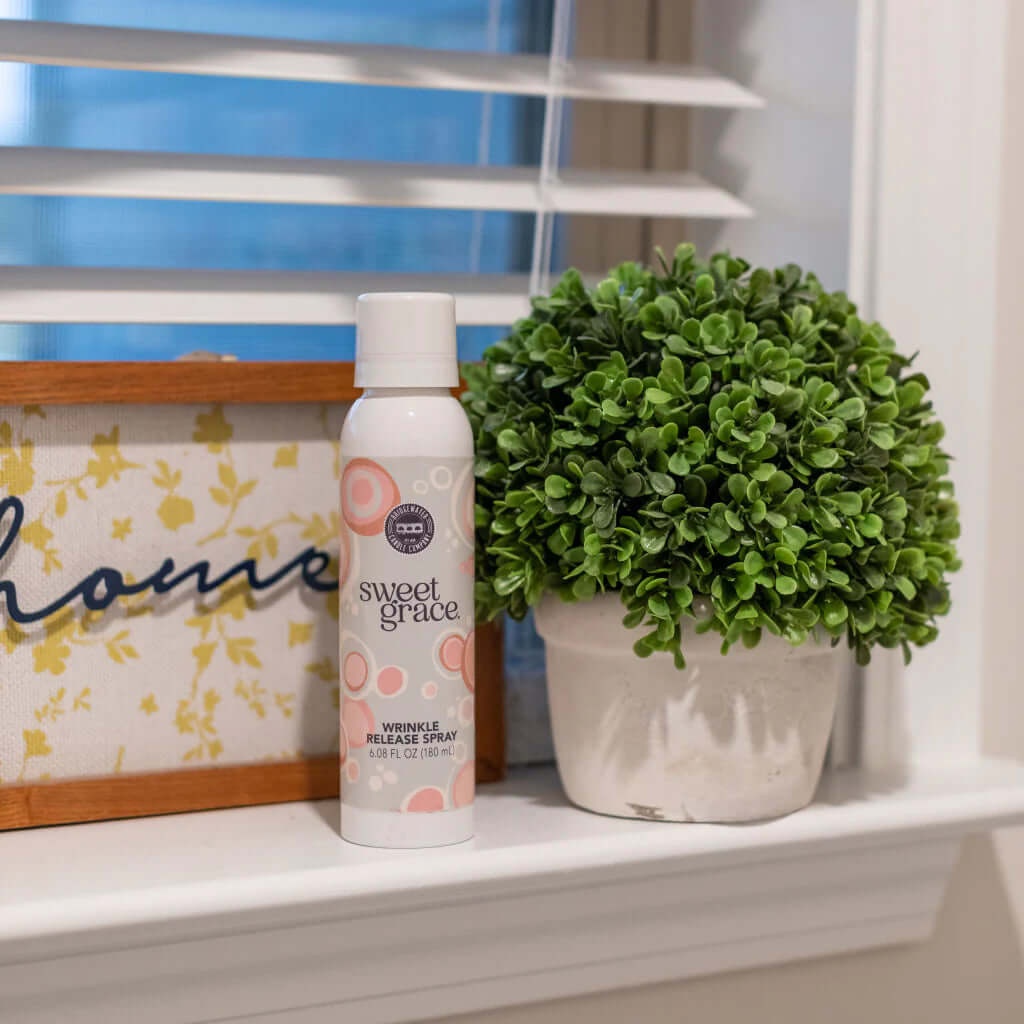
Sweet Grace Wrinkle Release Spray
Wrinkly clothes don't stand a chance against the power of Sweet Grace Wrinkle Release Spray! Keep your clothes looking sharp and smelling fabulous with just a few spritzes of this magical elixir. Fragrance: Sweet Grace Fragrance Family: Oriental & Spice Fragrance Description: With exotic passion fruit, sparkling tea and classic patchouli, Sweet Grace is undeniably warm, peaceful and pure. Use and Care: Hold the spray bottle 6 to 8 inches away from a dry item of clothing and spray in a sweeping motion until slightly damp. Tug & Smooth with hands. Hang or lay flat. For fabrics prone to water spotting, test on an inconspicuous area first For best performance, use on fabrics containing natural fibers, such as cotton or cotton blends. CAUTION: Keep out of reach of children
Brand: Bridgewater Candle Company
Category: Home & Garden > Household Supplies > Laundry Supplies > Wrinkle Releasers & Anti-Static Sprays > Wrinkle Releasers